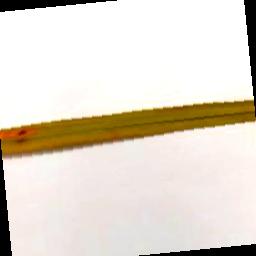
Label: Rice___Brown_Spot